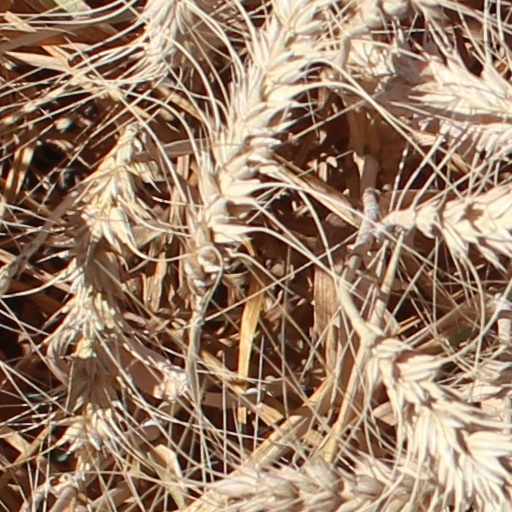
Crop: wheat